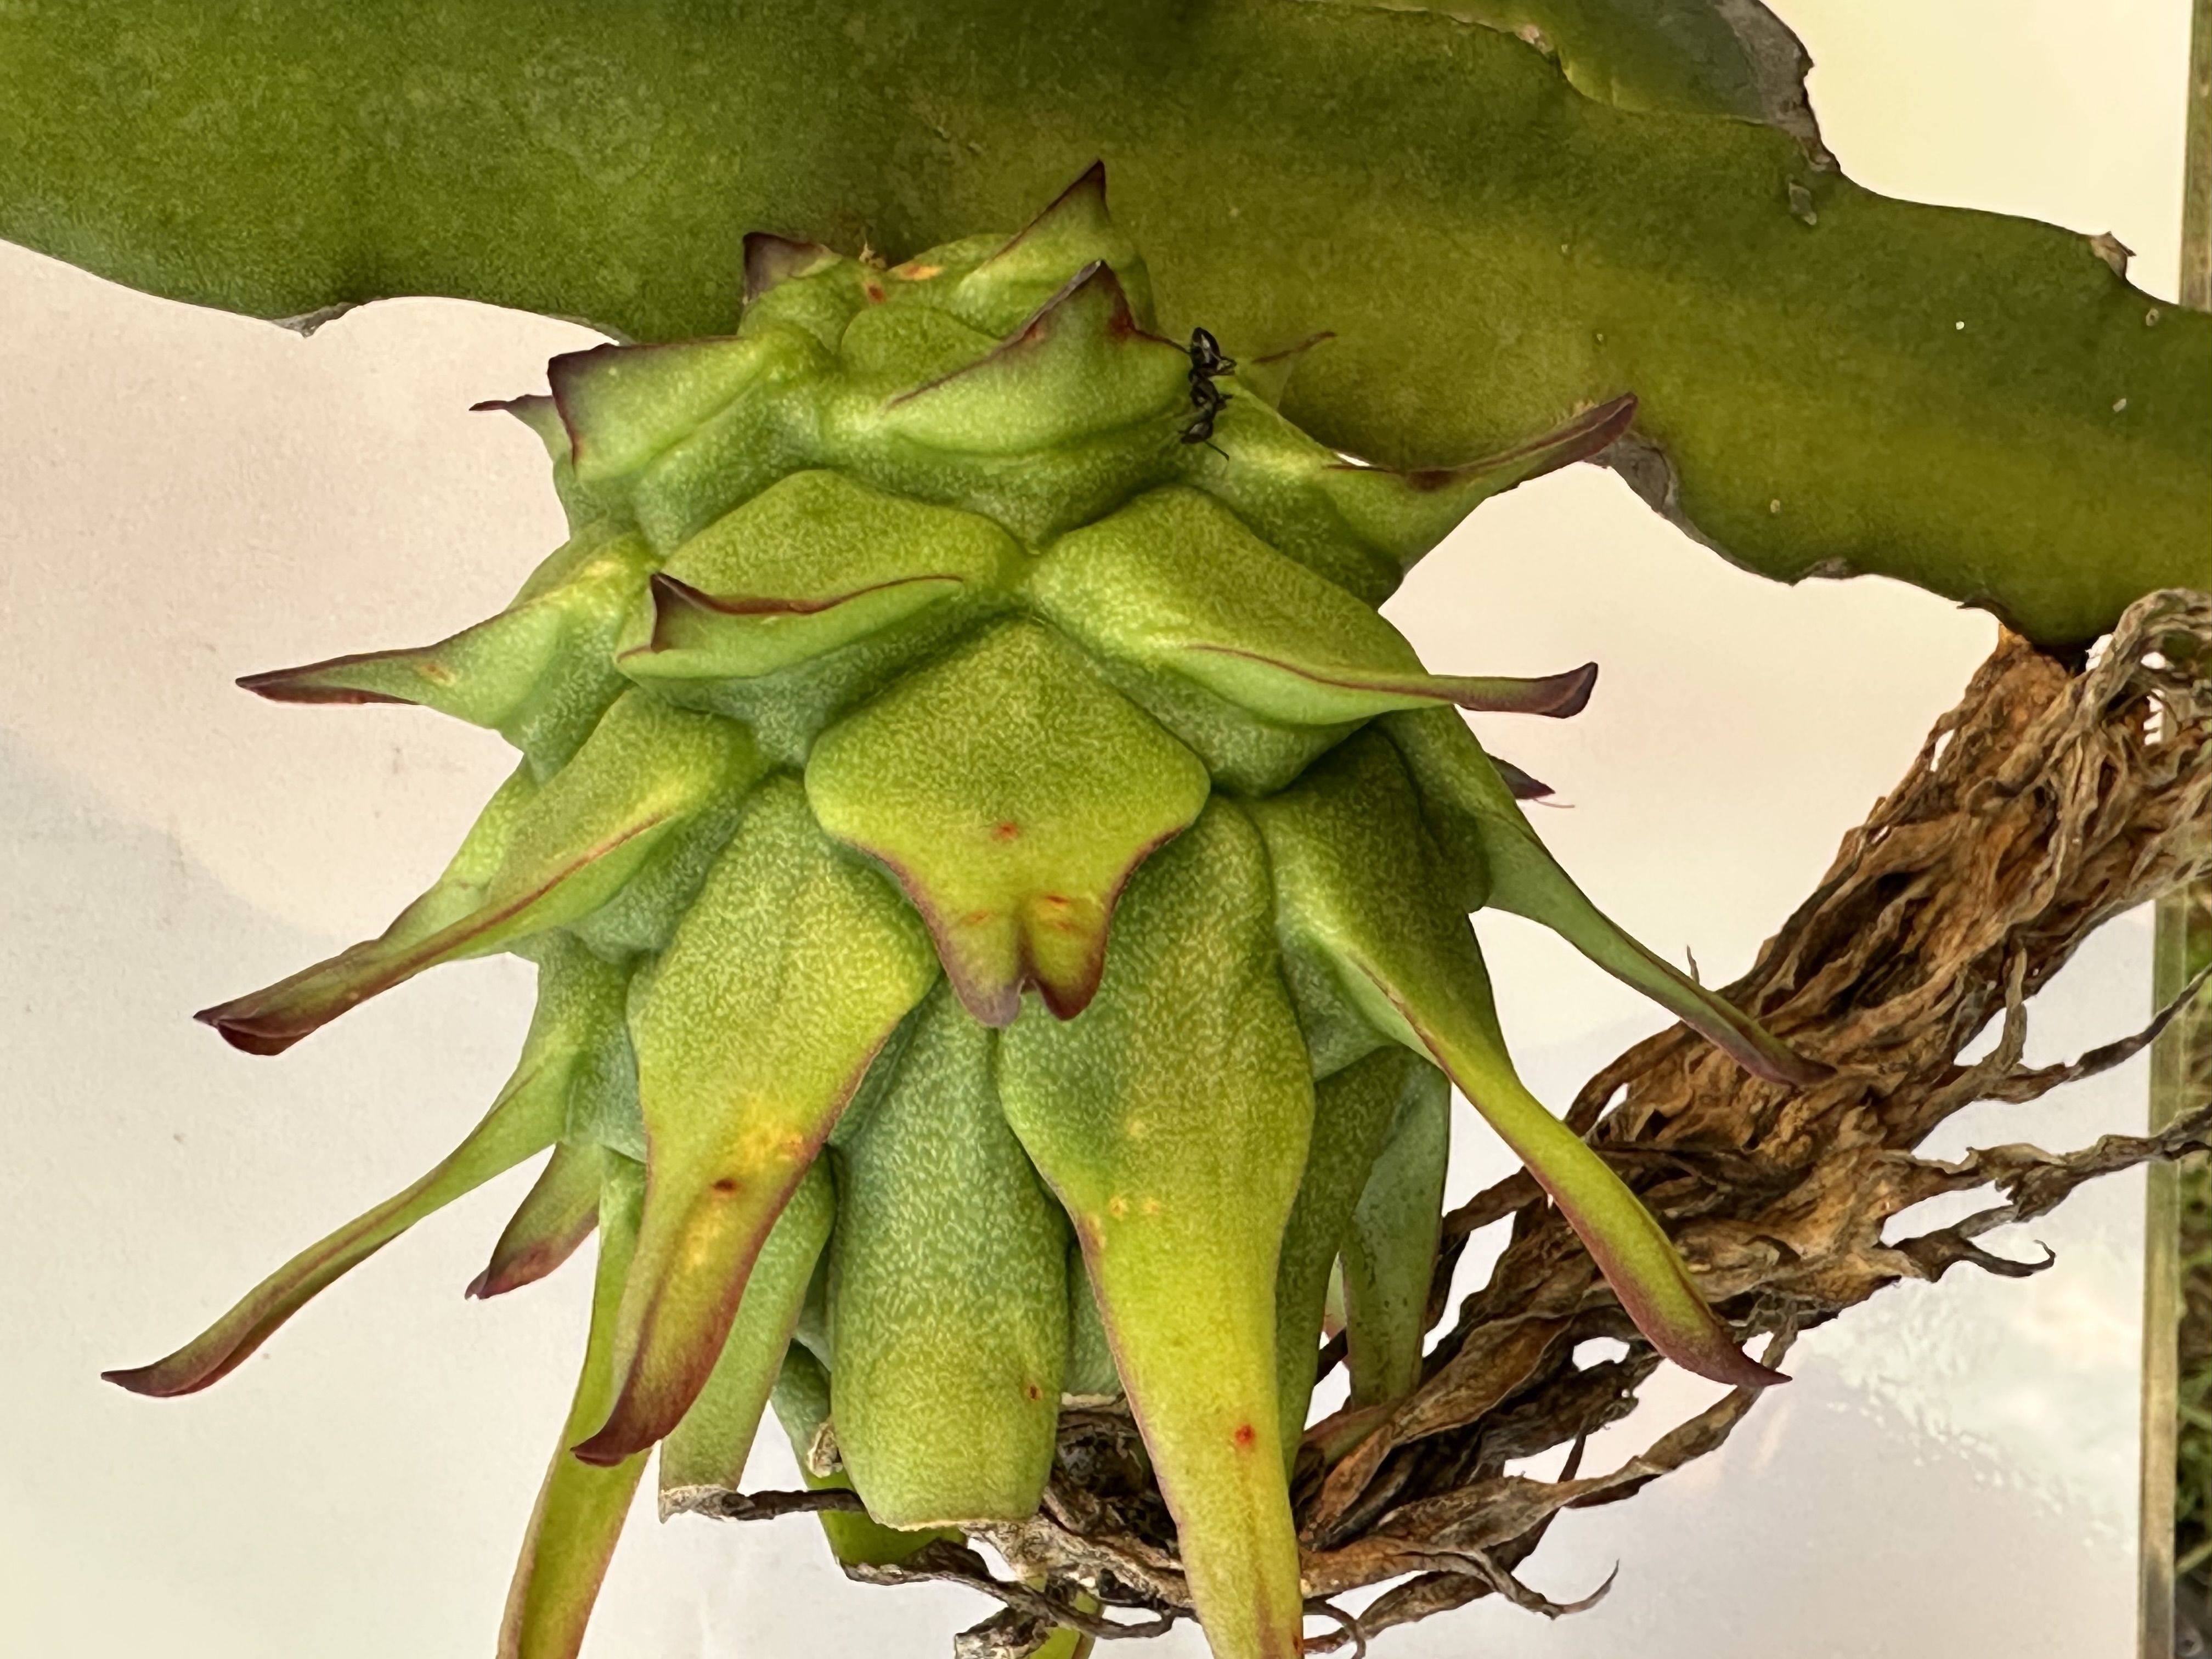
Label: Good fruit